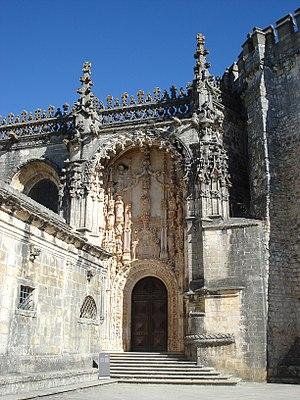
João de Castilho est un architecte portugais originaire de la Cantabrie, né dans la localité Castillo Siete Villas, situé dans la commune d'Arnuero vers 1470, mort avant 1553, probablement en 1552.